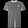
Label: T - shirt / top